Tonopah Airport

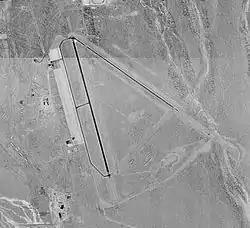
USGS aerial image, 1999

Tonopah Airport is a county-owned, public-use airport located seven nautical miles (13 km) east of the central business district of Tonopah, in Nye County, Nevada, United States.